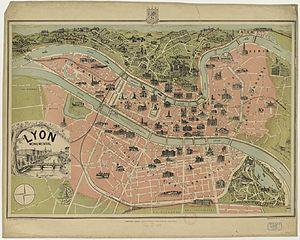
Lyon monumental.
Cet article présente une bibliographie thématique sur l'histoire de Lyon. Ce classement permet de retrouver tous les ouvrages traitant d'un même domaine, quelle que soit la période historique considérée. Une bibliographie chronologique, rassemblant tous les ouvrages et articles sur une période donnée, est également disponible.